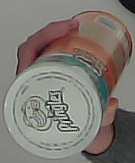
Product: pringles_paprika